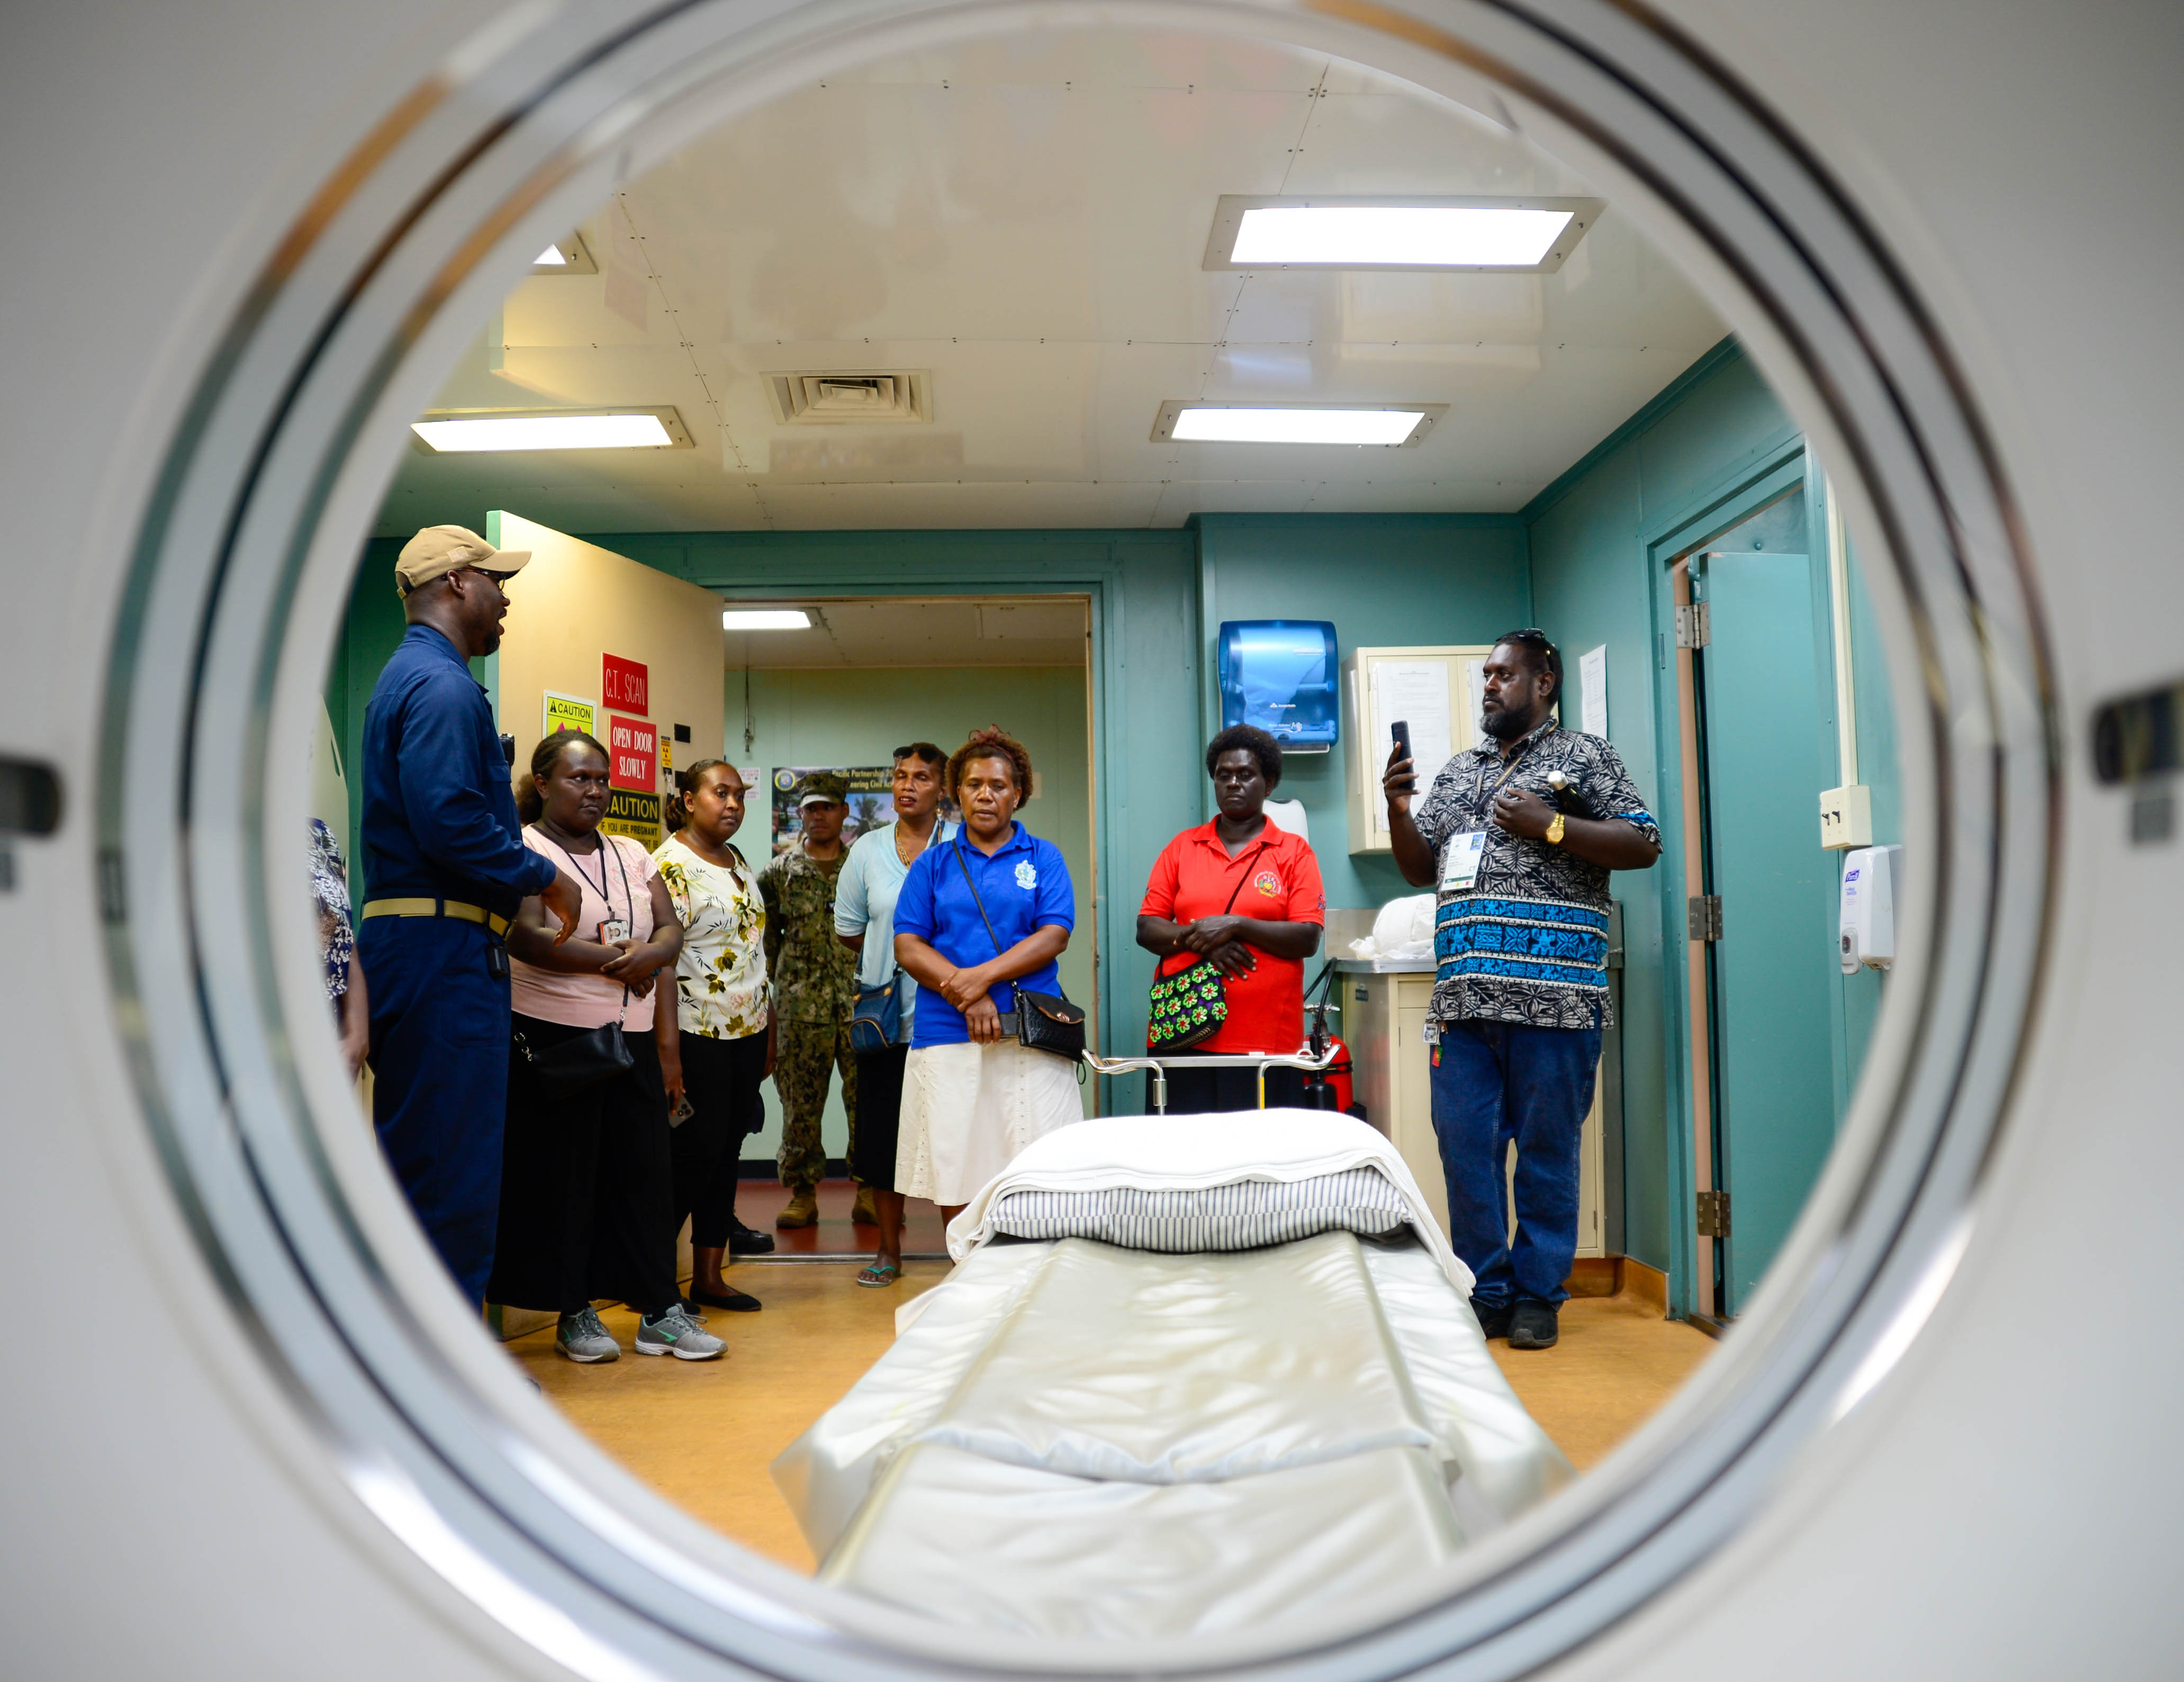
U.S. Navy Chief Hospital Corpsman Brian Marsh, from Atlanta, speaks to visitors from the Solomon Islands Ministry of Health during a tour aboard the hospital ship USNS Mercy (T-AH 19), anchored off of Honiara, Solomon Islands, as part of Pacific
Specialty: medical-devices